David J. Gunkel

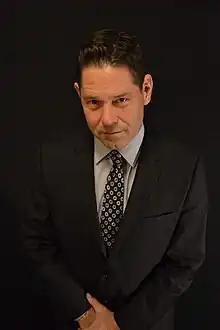
David Gunkel

David J. Gunkel (born September 9, 1962) is an American academic and Presidential Teaching Professor of Communication Studies at Northern Illinois University. He teaches courses in web design and programming, information and communication technology (ICT), and cyberculture. His research and publications examine the philosophical assumptions and ethical consequences of ICT.